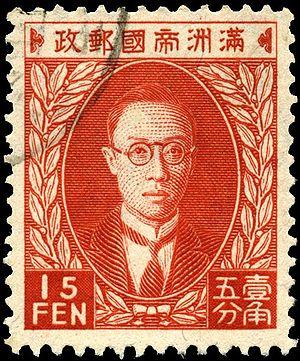
Le Mandchoukouo, Manchukuo ou Manzhouguo a été un État indépendant de jure, mais mis en place et contrôlé en réalité par l'Empire du Japon au nord-est de la Chine. Il a existé de 1932 à 1945.
Ceci est une liste des administrations postales ayant émis des timbres à un moment donné depuis 1840, triée par pays actuels souverain.
Le Mandchoukouo déclare son indépendance le 1ᵉʳ mars 1932 et, le 20 mars, le nouveau gouvernement annonce que le département des communications va remplacer l'administration chinoise à partir du 1ᵉʳ août. Cependant, les militaires japonais maintiennent une telle pression sur les postiers chinois que les autorités de Nankin ordonnent un blocus des activités postales. Ces dernières, sous administration chinoise, cessent totalement le 24 juillet 1932. Le département des communications de Xinjing met en place une nouvelle administration avec une telle promptitude que les bureaux sont rouverts le 26 juillet 1932 avec l'émission d'une première série courante.